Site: saxony
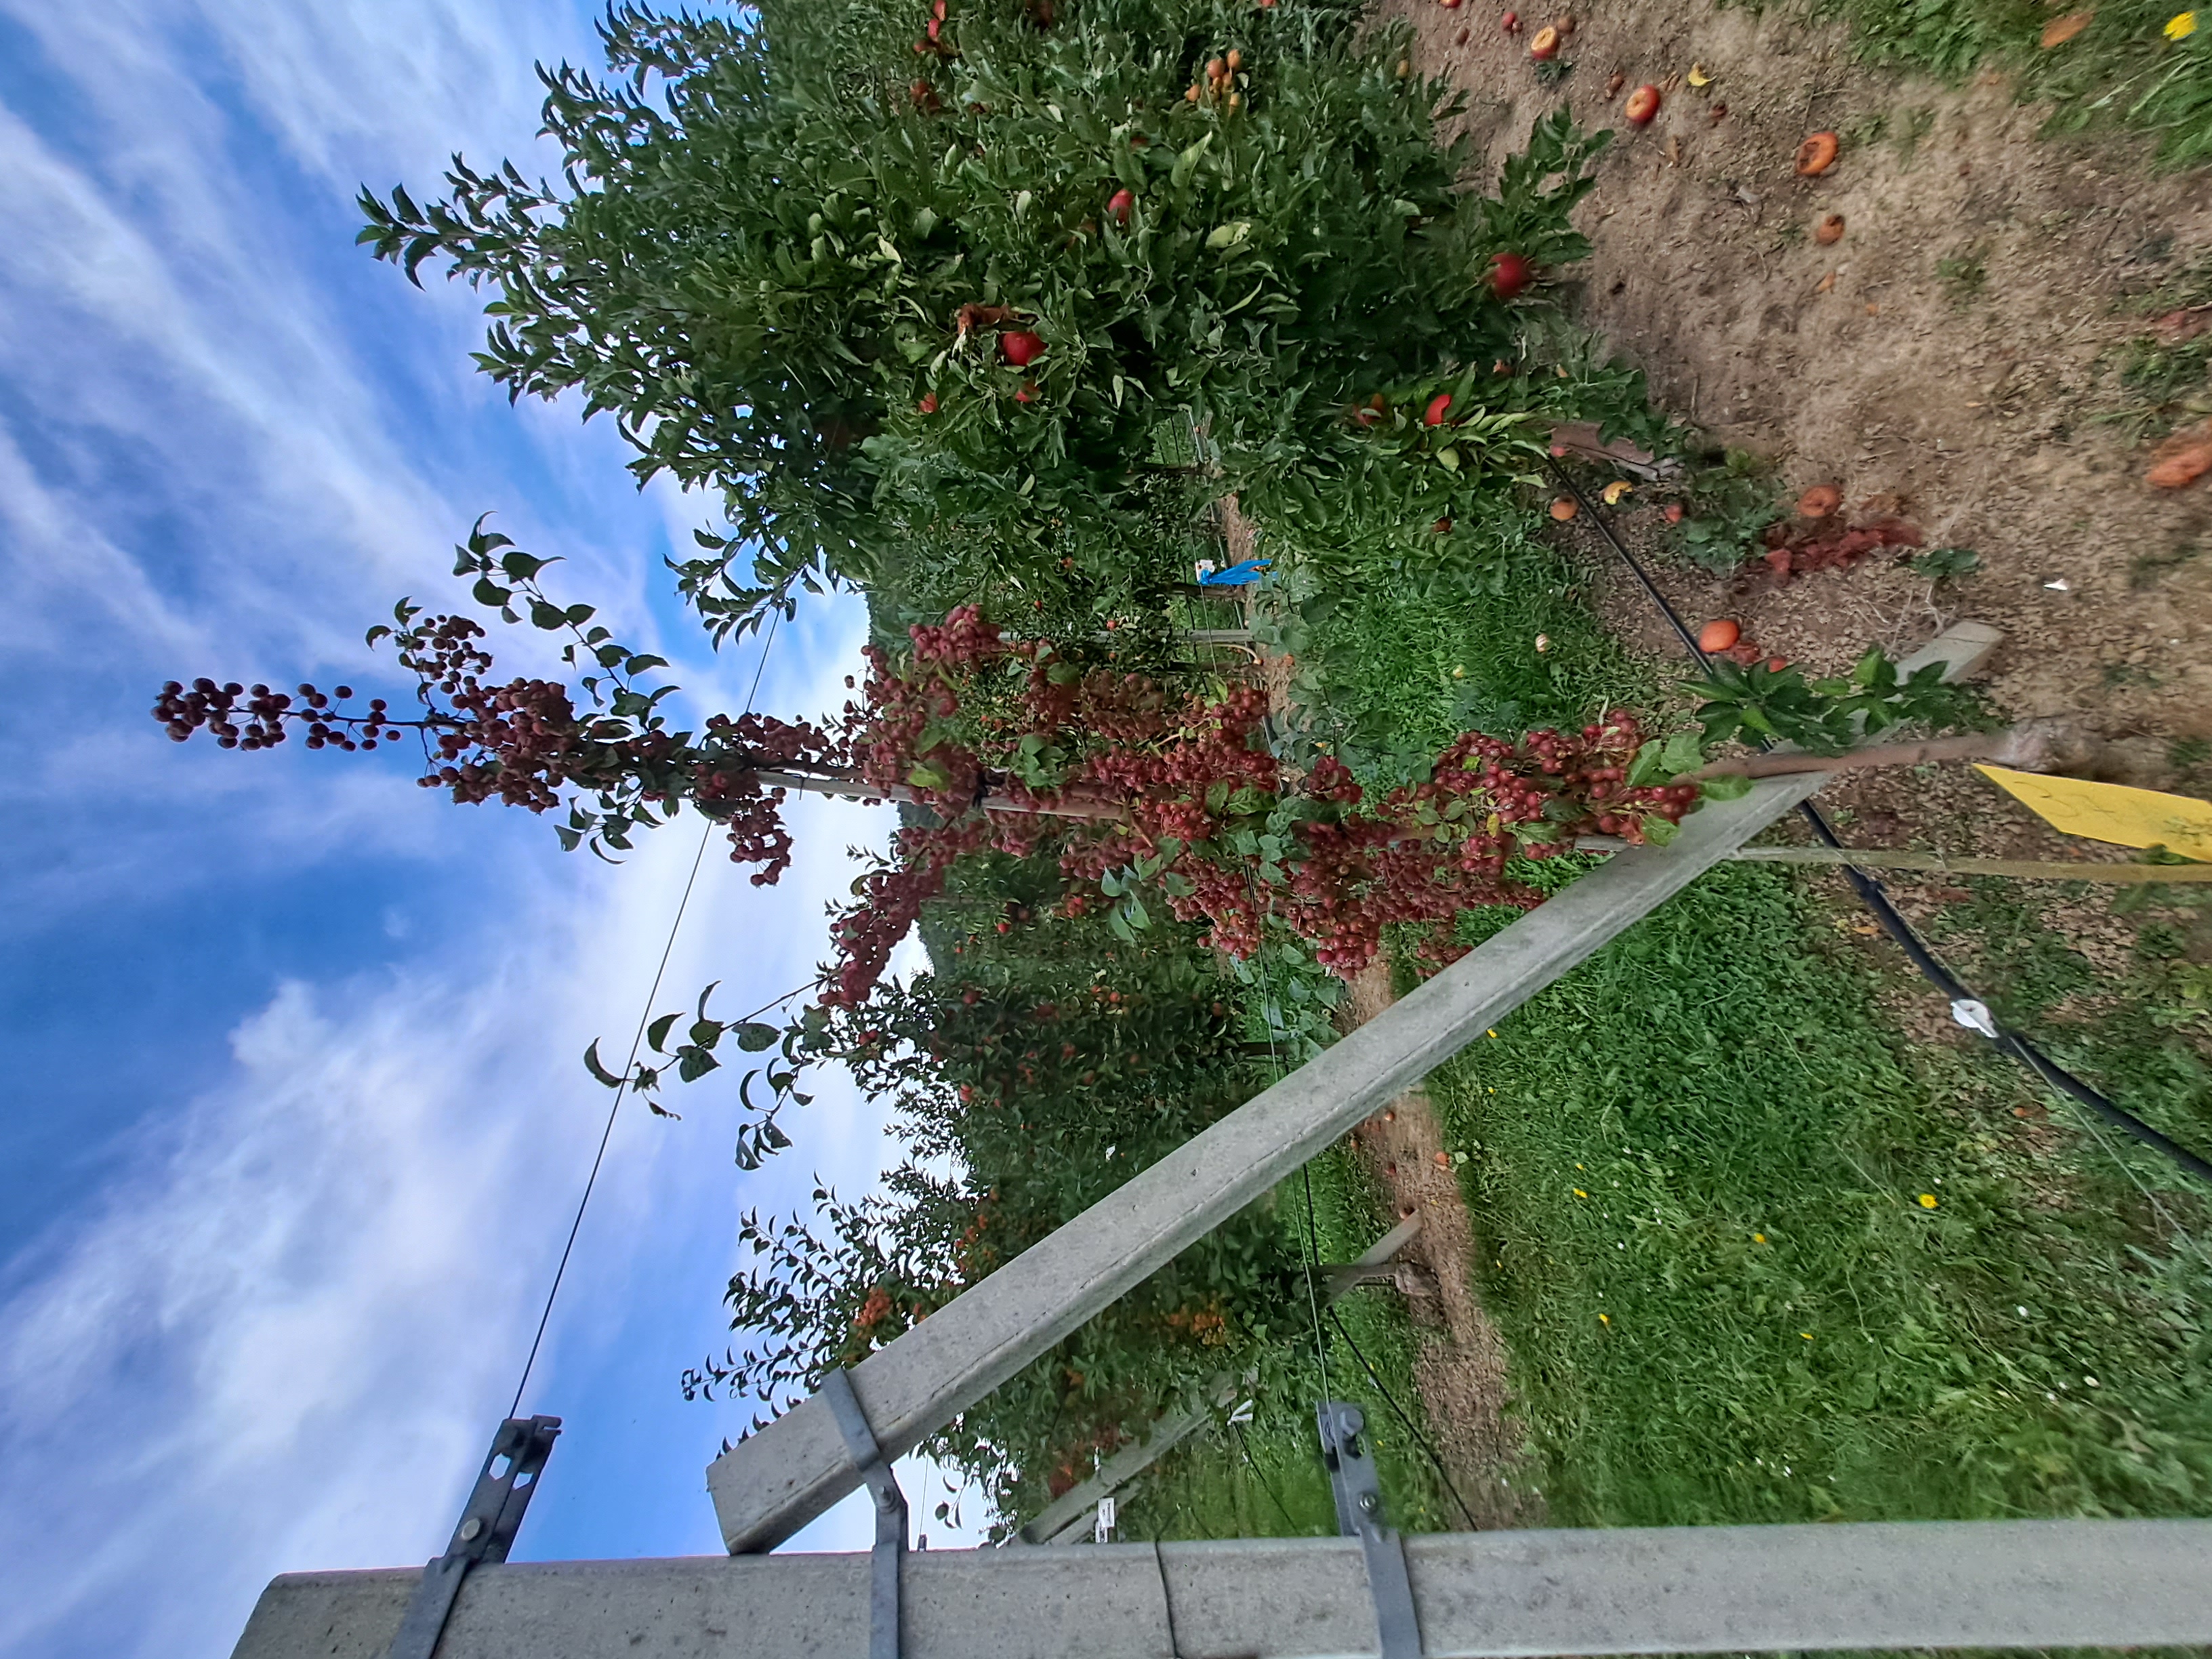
Growth stage (BBCH 87): Maturity of fruit and seed